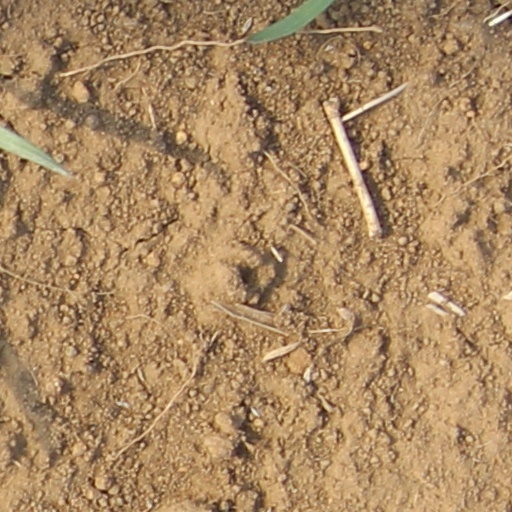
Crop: wheat